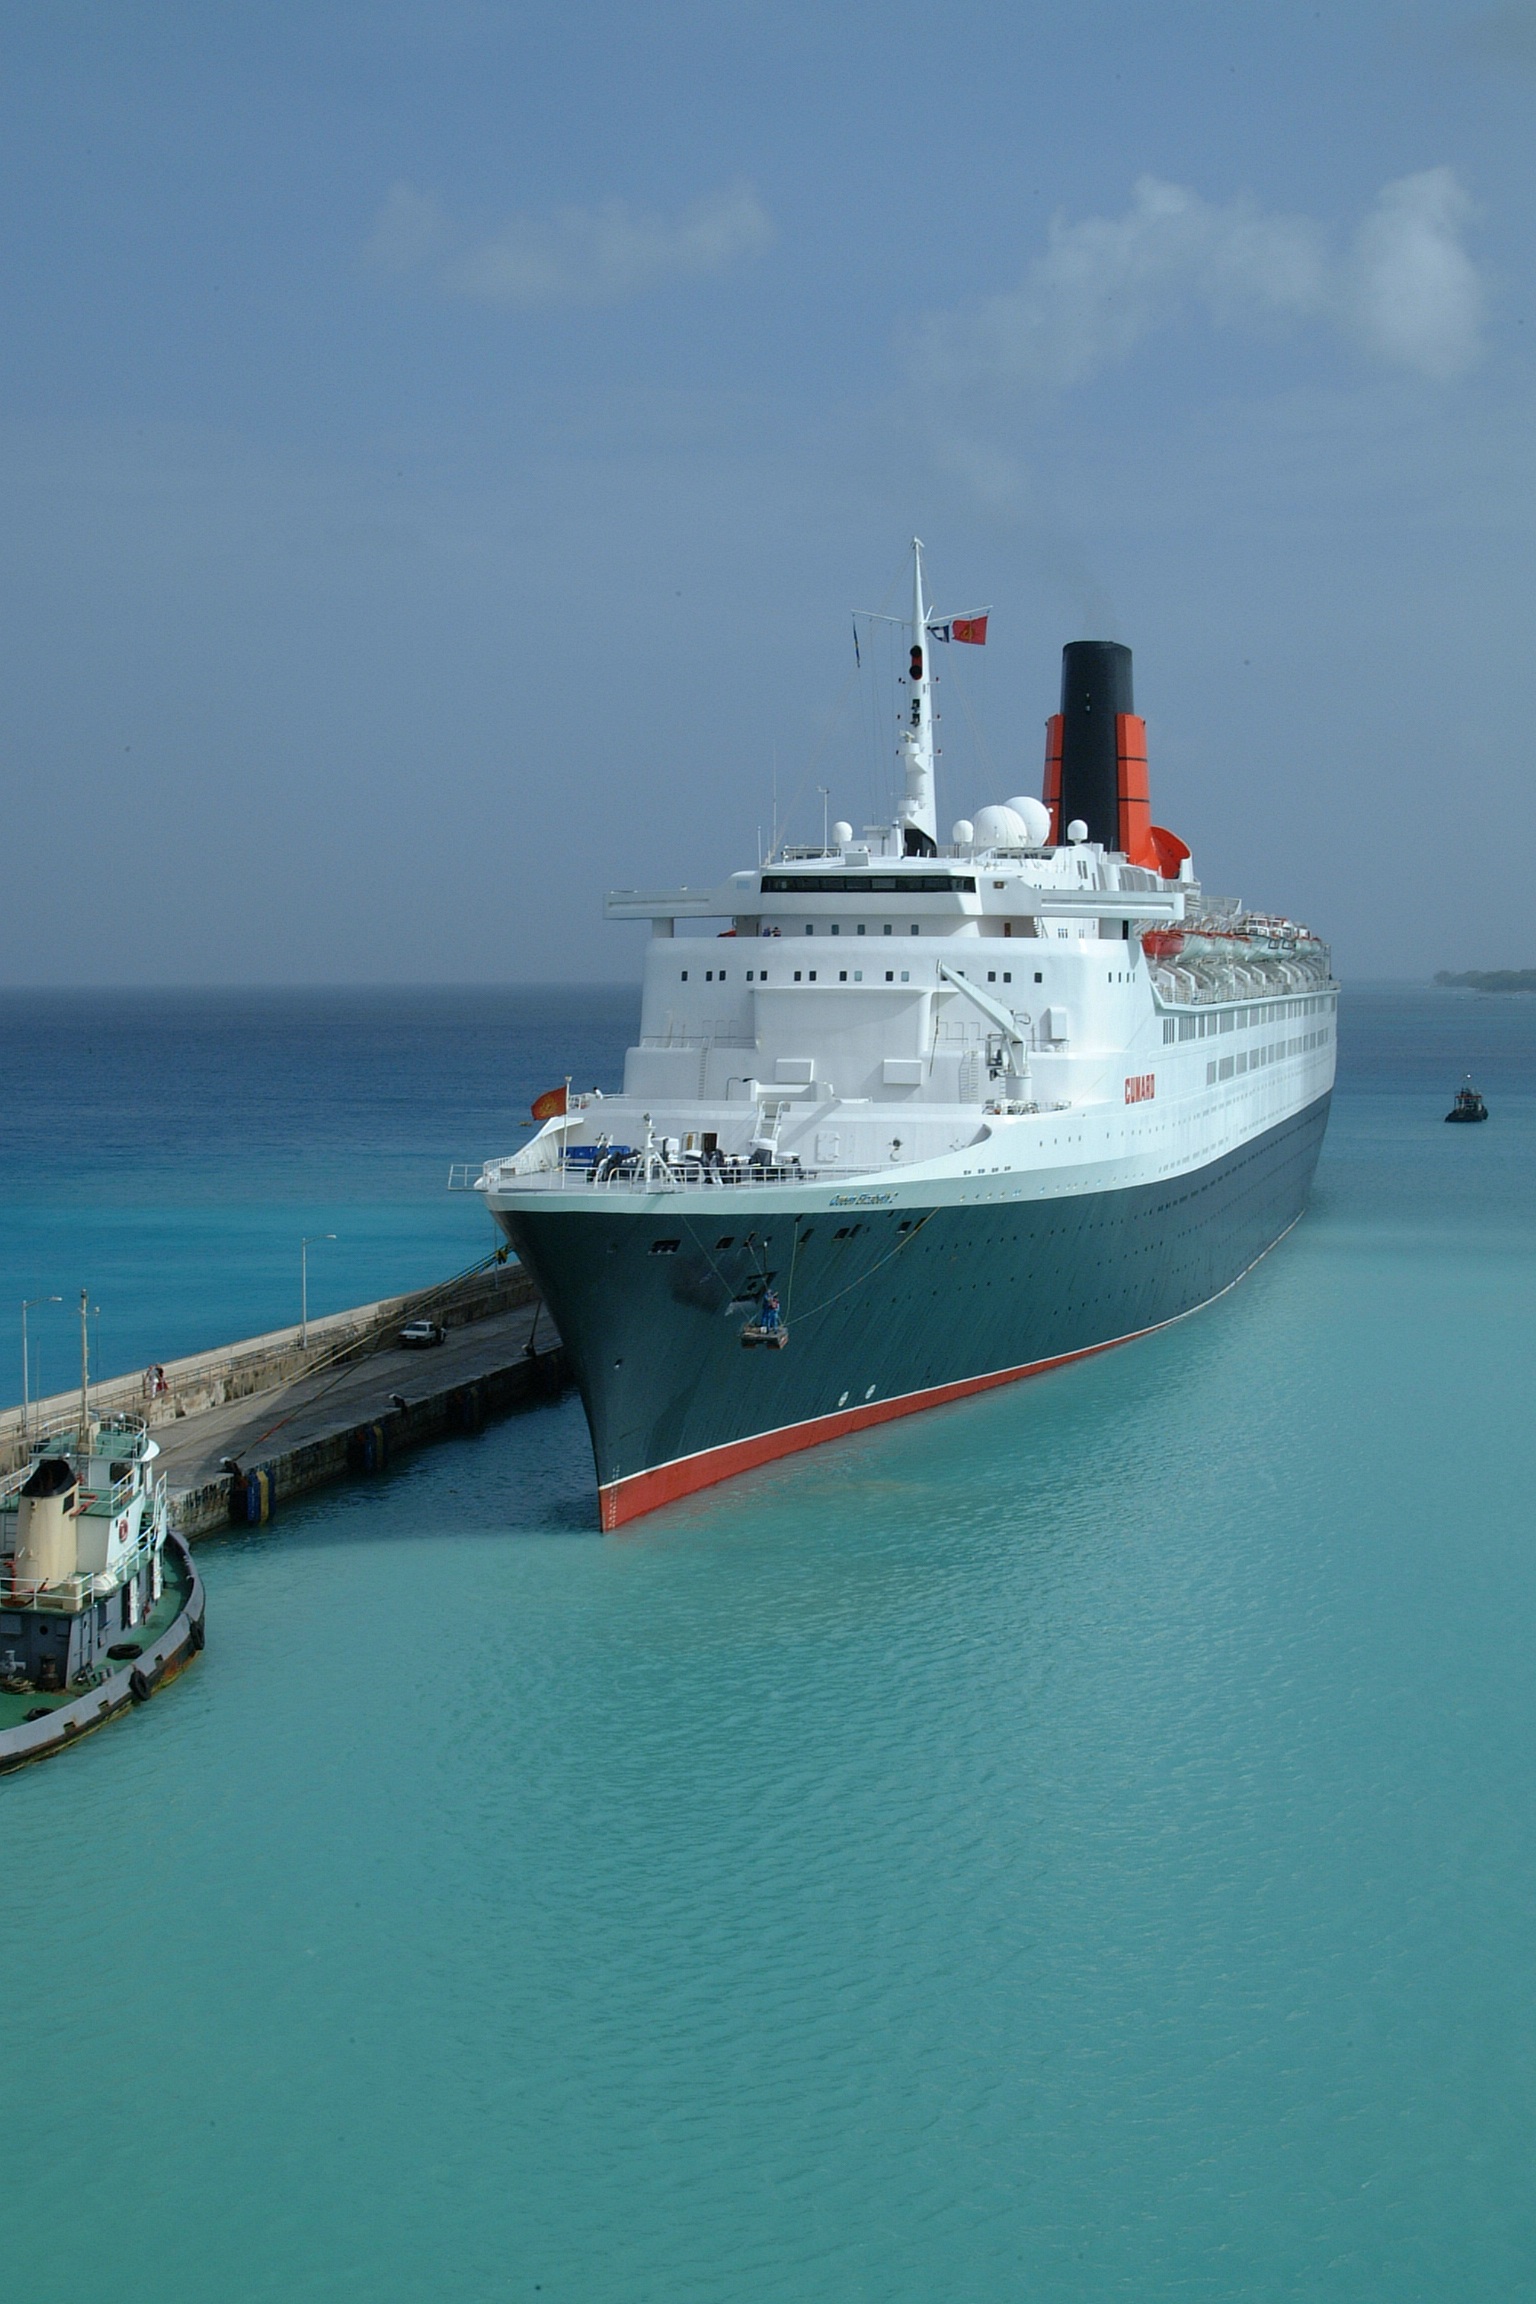
sea, ocean, dock, boat, ship, mediterranean, vessel, vehicle, cargo ship, ferry, nautical, channel, tugboat, watercraft, cruise ship, passenger ship, qe2, freight transport, ocean liner, oil tanker, tank ship, bulk carrier